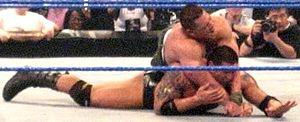
Le catcheur John Cena effectuant son STFU sur Batista
Le catch, également appelé lutte professionnelle ou lutte au Canada francophone, est une forme de divertissement combinant performances sportives et théâtrales. Dans sa forme moderne, le catch se présente comme une série de combats en public qui s'enchaînent lors de réunions organisées par des compagnies itinérantes ou lors d'enregistrements d'émissions régulières télévisées. Chaque combat oppose catcheurs ou catcheuses sur un ring, reproduisant les codes des sports de combat tout en y intégrant des règles et conventions propres à la discipline et à ses spécificités régionales. Dans sa forme première, le catch s'apparentait principalement à la lutte, puis il s'est étoffé au fil du temps d'un arsenal technique varié. Ces composantes techniques sont tantôt innovées par les pratiquants, tantôt empruntées à d'autres arts martiaux ou inspirées par d'autres éléments de la culture populaire.
Une prise de soumission, au catch, consiste à faire abandonner, en obligeant l'adversaire à tapoter ou alors à lui faire perdre conscience. Les prises de soumission ne sont pas utilisées que pour un abandon : certaines prises peuvent aussi affaiblir un adversaire sans le faire abandonner.